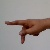
The image shows a hand gesture representing the letter 'P' in Indian Sign Language.